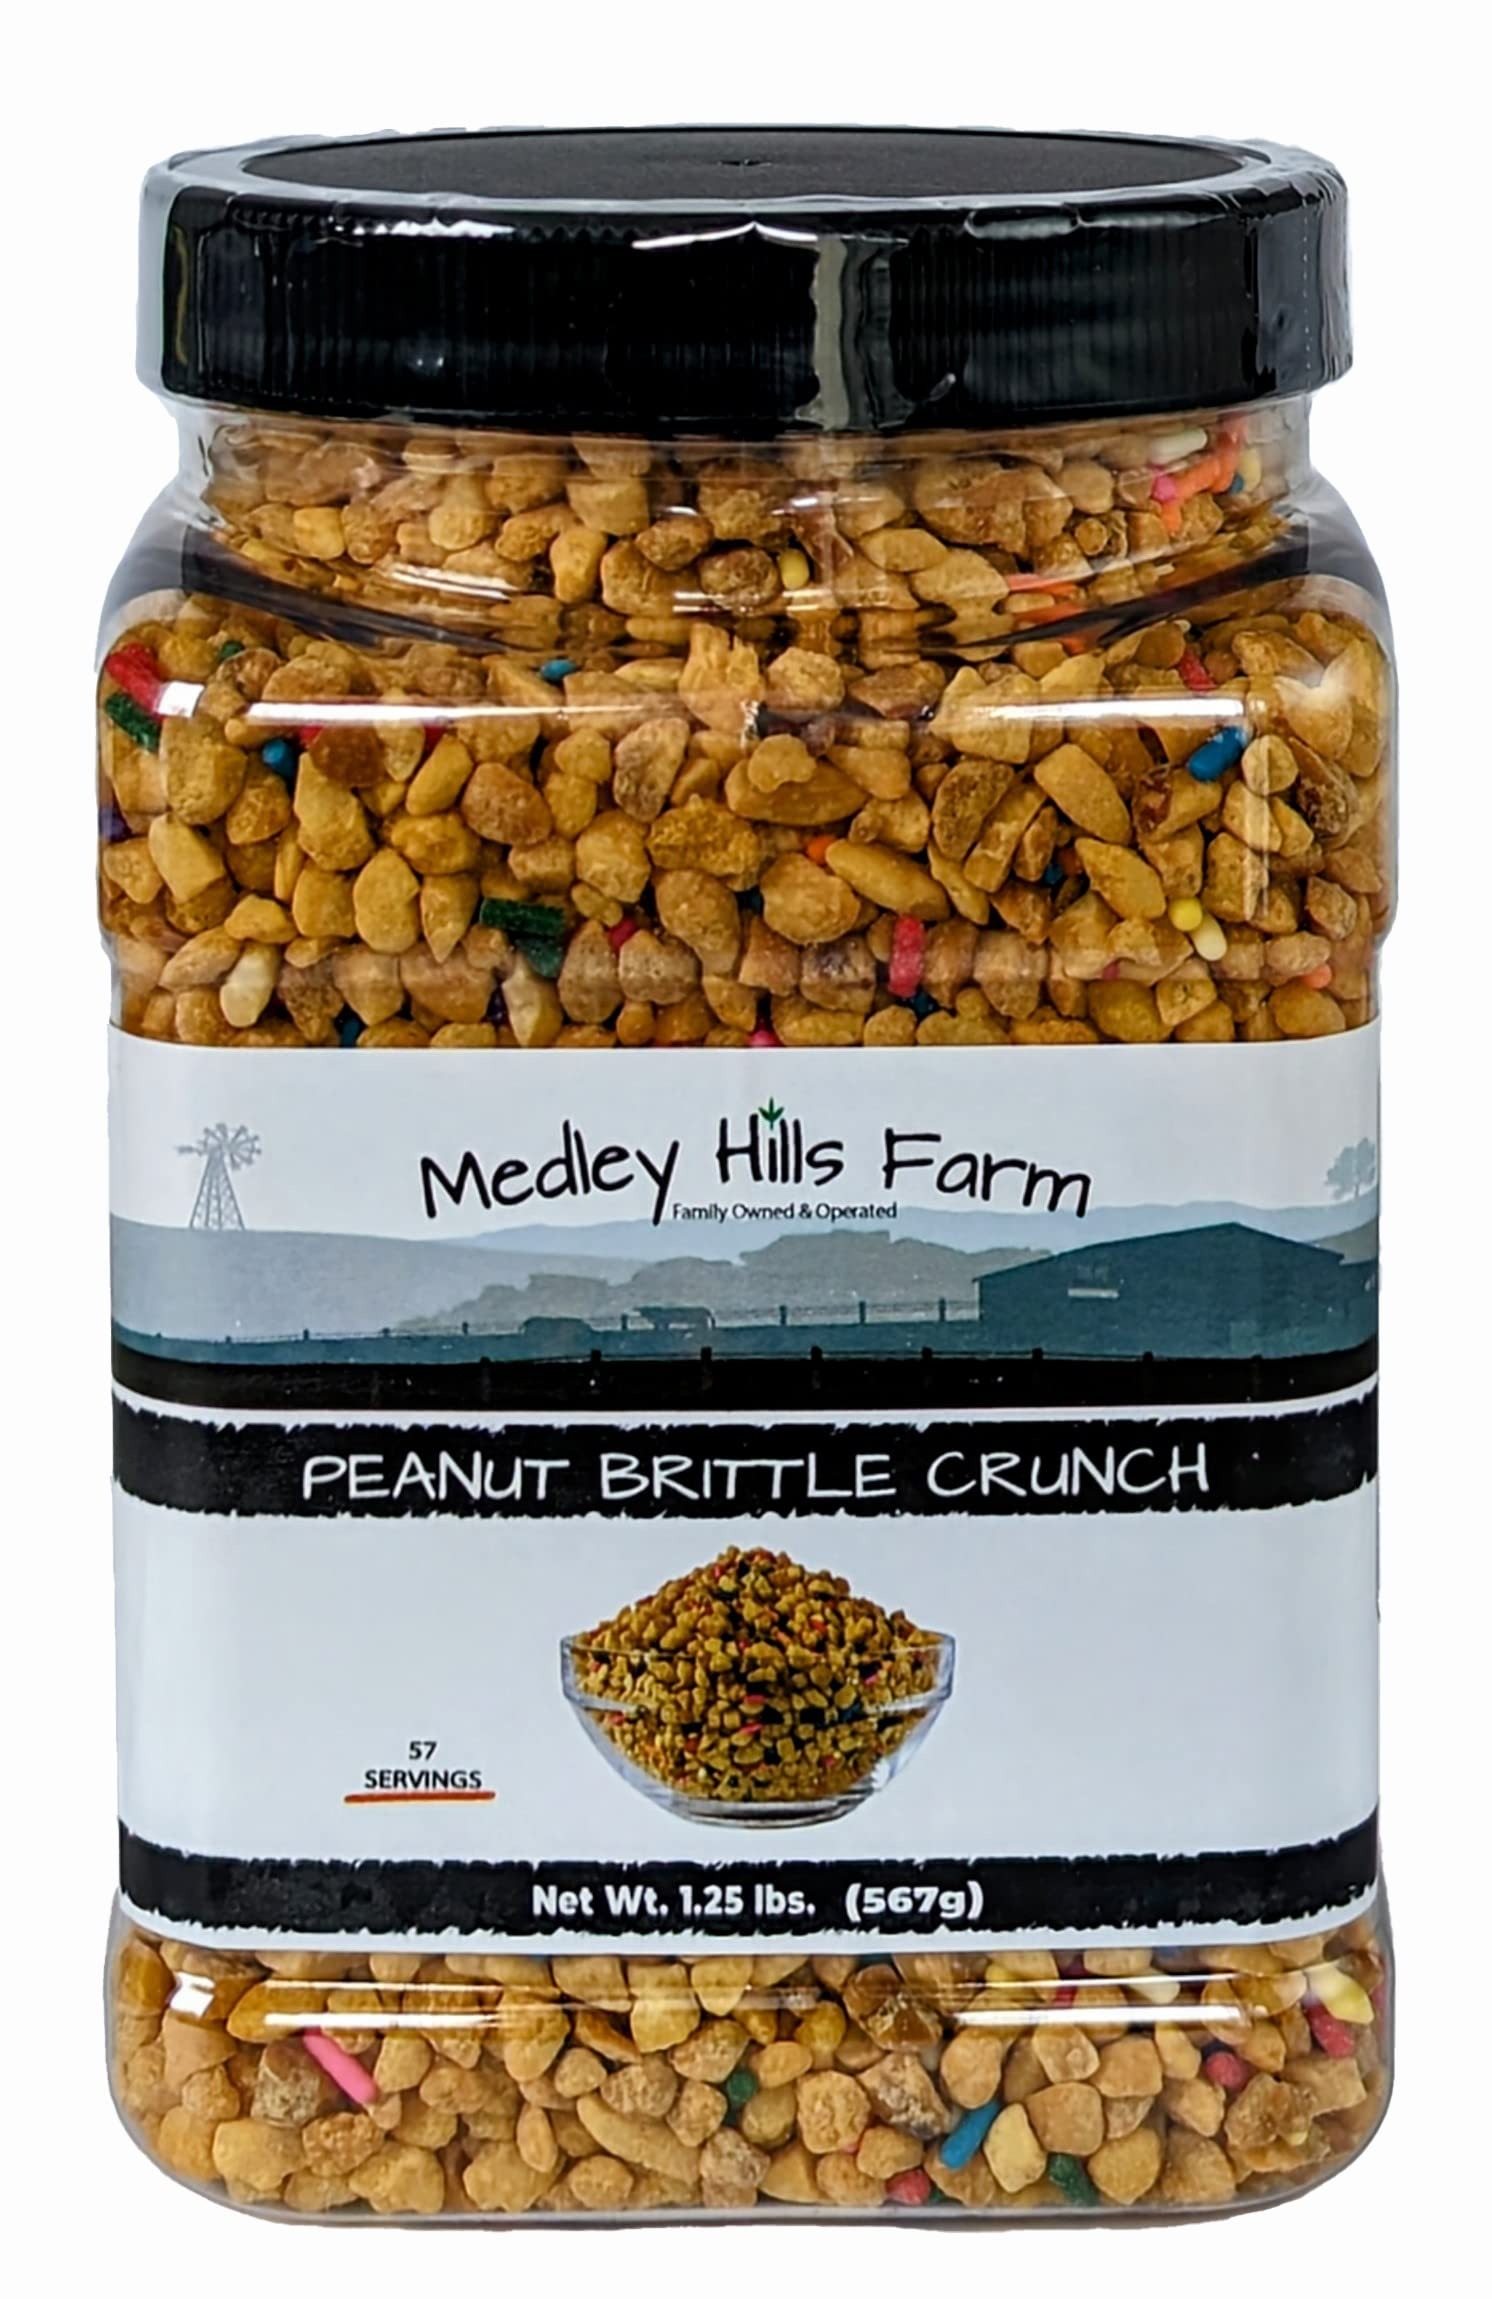
Item Name: Peanut Brittle Crunch Coat Ice Cream Toppings by Medley hills farm in Reusable Container 1.25 Lbs.
Bullet Point 1: Bulk Peanut Brittle Crunch Includes 1.25 lbs. Reusable container for easy storage. Great caramel crunch topping for ice cream bar toppings kit. It’s truly the best crunch coat ice cream topping EVER!
Bullet Point 2: Add it as a perfect topping to your ice cream, sliced fruit, shakes, cookies, cake or any other sweets and treats. Add a light crunch to anything you make with a great splash of peanut flavor to your baked good.
Bullet Point 3: This is the ice cream topping you’ve been searching for that you can find only at the local soft serve ice cream stand on your “crunch cone.” Try it also on caramel apples!
Bullet Point 4: Looking for a decorative ice cream topping that bursts with unique texture and flavor? Try this twinkle nut crunch candy topping! Turn any occasion into a celebration with this sweet, salty, and crunchy blend of peanuts, bits of ice cream cone, and brightly-colored sprinkles.
Bullet Point 5: Made in the USA. This tasty and colorful blend of crunchy peanut brittle bits, sprinkles and nonpareils is a perfect topping for ice cream, baked goods, and more! Peanut brittle crunch coat ice cream topping
Value: 20.0
Unit: Ounce

Price: 29.39